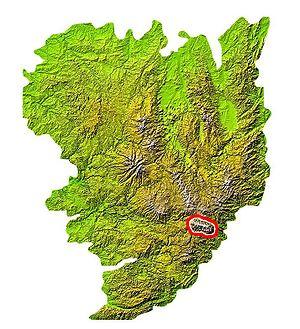
Situation du massif du mont Lozère sur la carte du Massif central
Le mont Lozère est un massif en majorité granitique situé dans le sud-est du Massif central français, dans le département de la Lozère auquel il a donné son nom. Il est le point culminant des Cévennes.